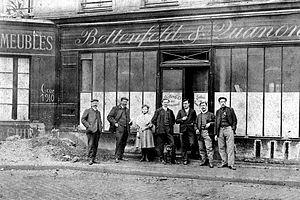
Bettenfeld &amp
L’Atelier Bettenfeld-Rosenblum est un atelier de gainerie d'art fondé en 1895 par Jean Bettenfeld au 86 de l'Avenue Ledru-Rollin à Paris, dans le Quartier de la rue du Faubourg Saint-Antoine et toujours en activité. Cet atelier a reçu le Prix d’Excellence de l’Artisanat d’Art en 2018 et obtenu le label Entreprise du patrimoine vivant en 2019.